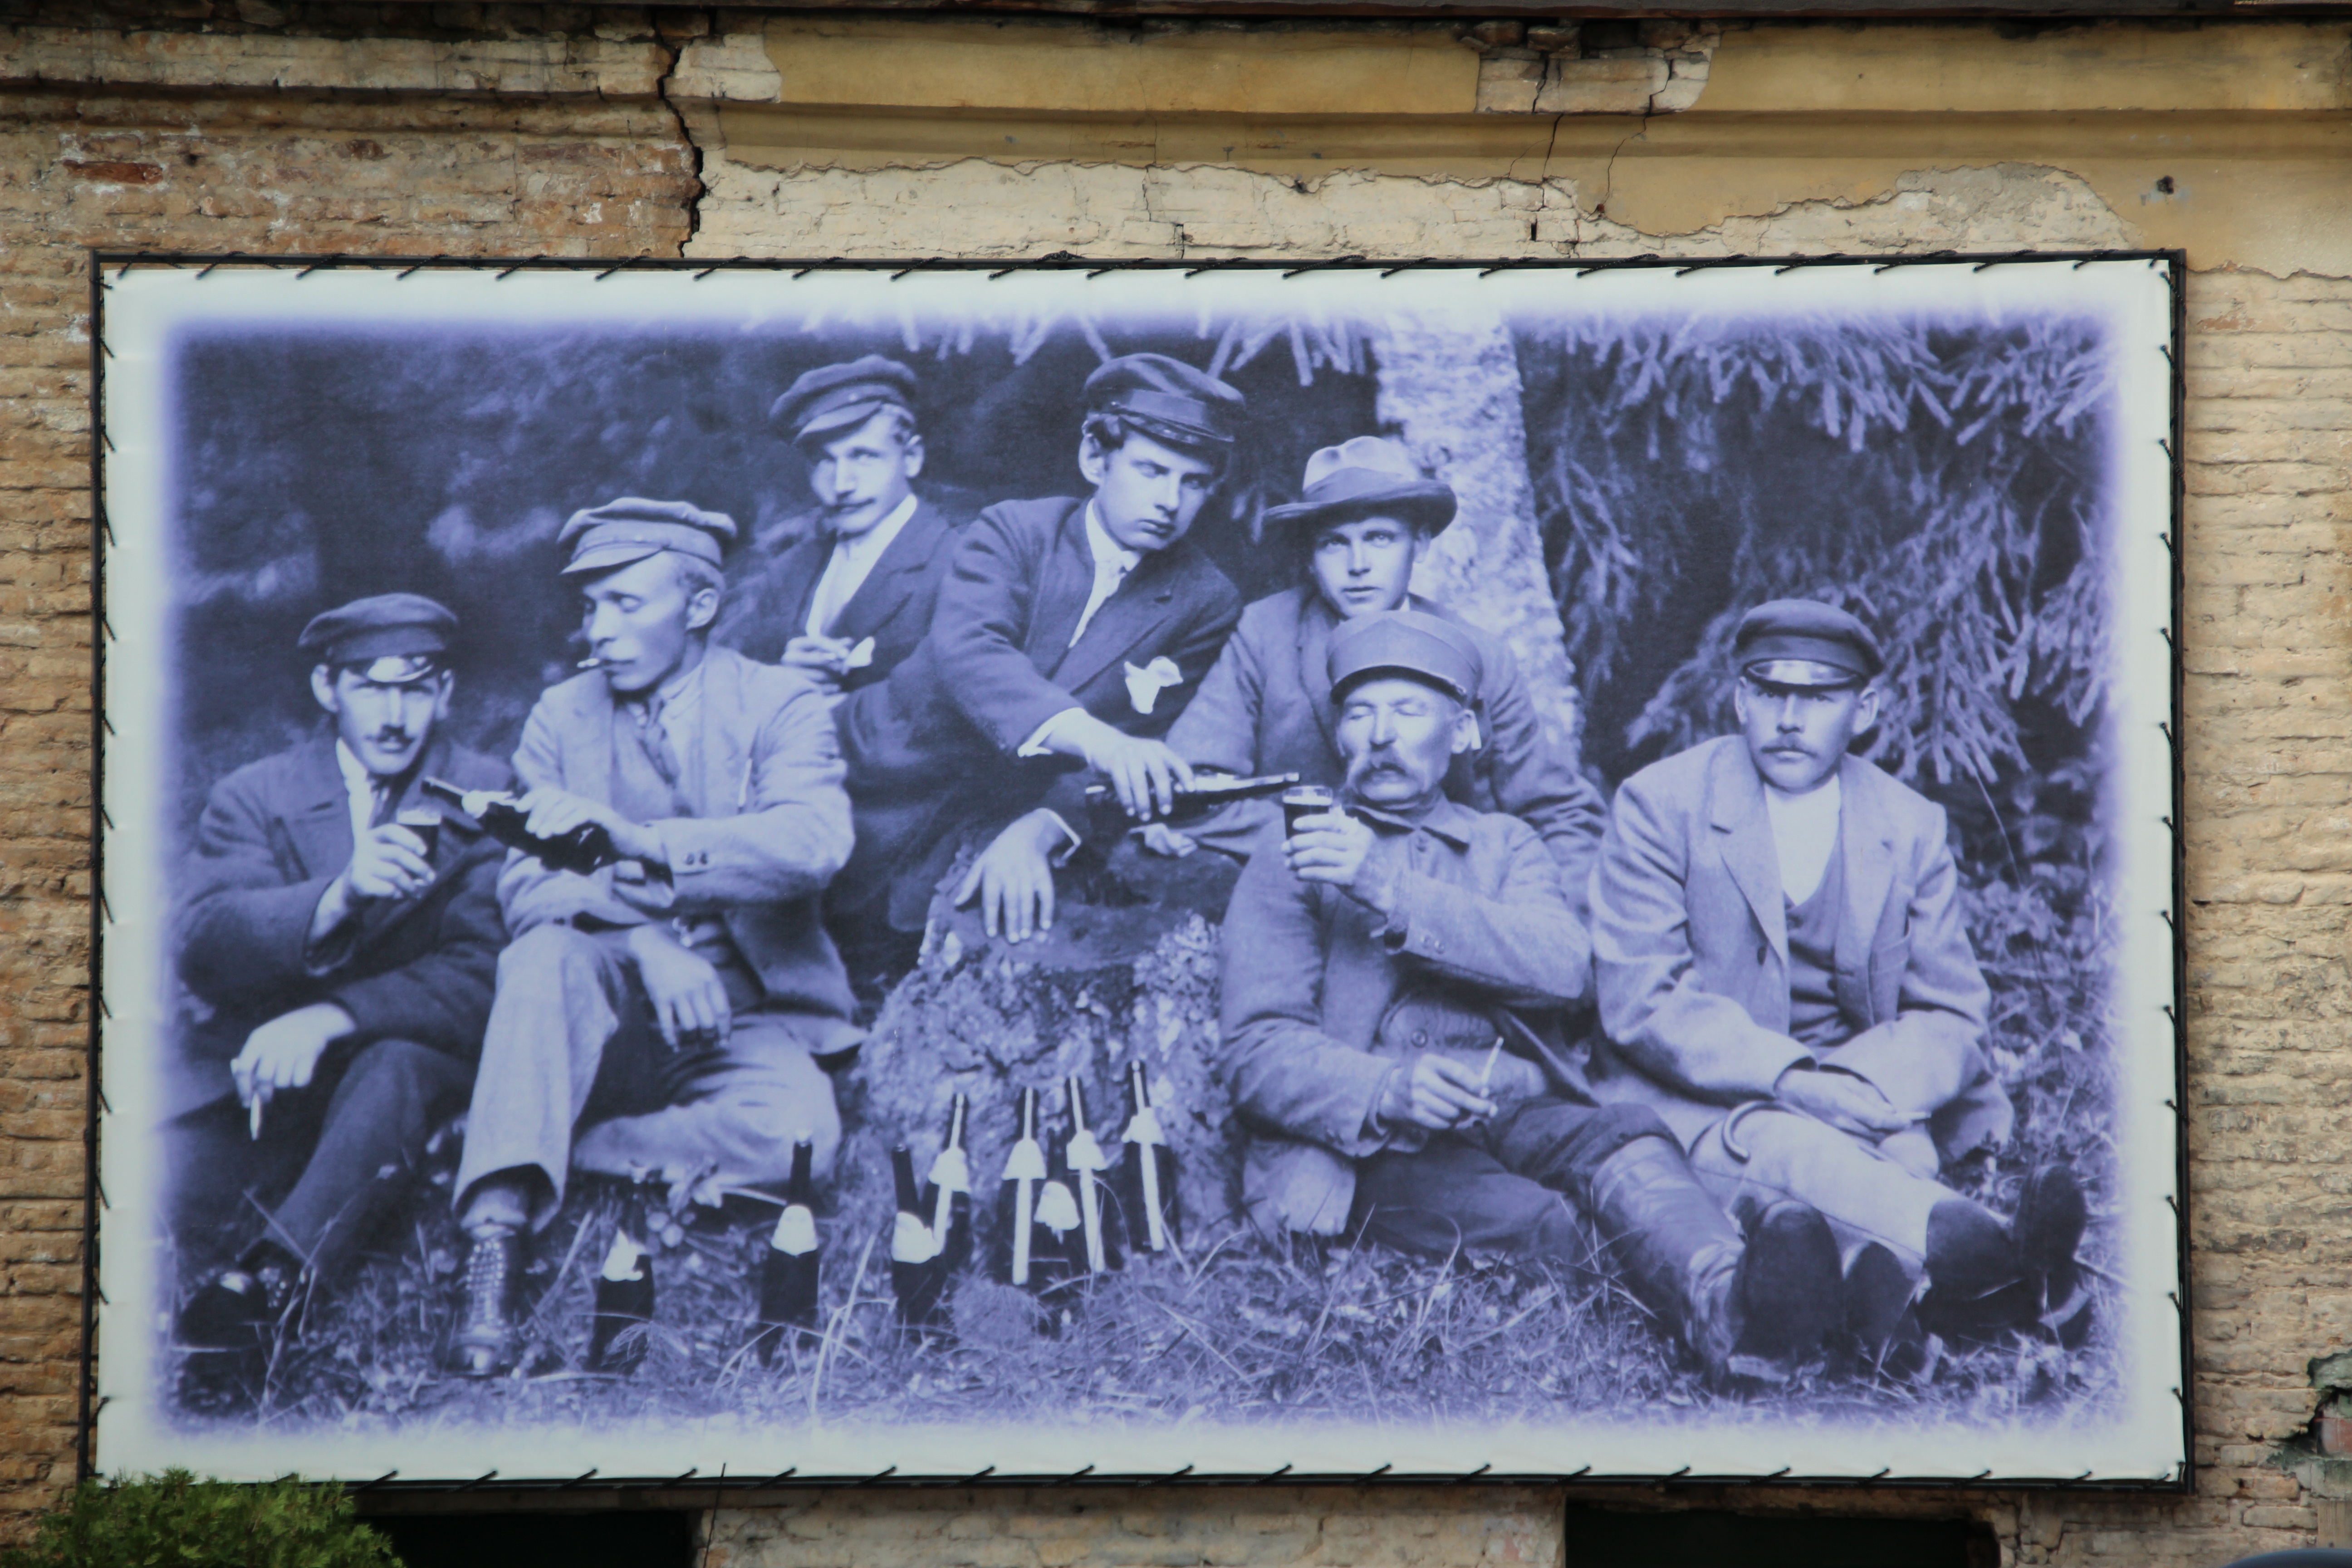
outdoor, old, wall, photo, analog, painting, art, mural, image, relief